Ravnsborggade

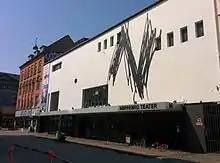
No. 3: Nørrebro Theater

Nørrebros Theater traces its history back to the theatre which was founded at Store Ravnsborg in 1886. The current building is from 1931 to 1932 and was designed by Vilhelm Lauritzen but has been altered. It is a member of the Københavns Teater collaboration.